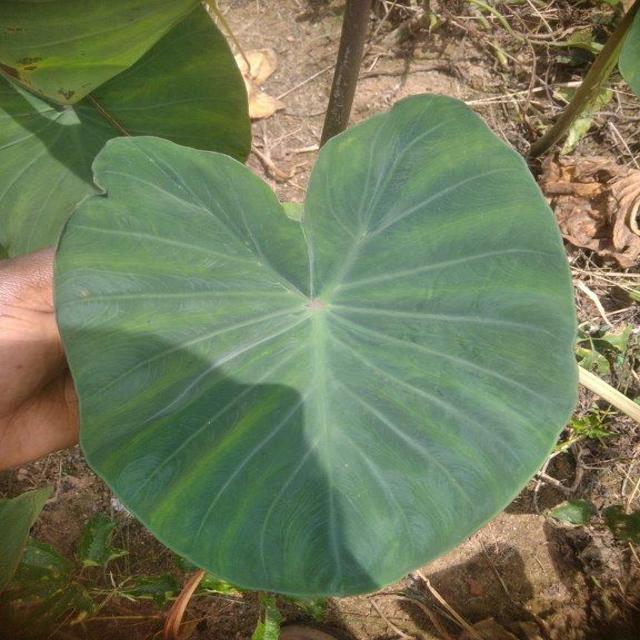
Label: Healthy